The E.N.D.

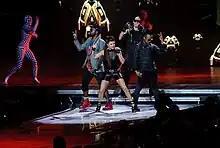
The Black Eyed Peas performing during The E.N.D. World Tour on October 7, 2009

"The E.N.D." was originally set to be released within the second half of 2007, before being postponed indefinitely due to the group members' solo efforts. In October 2008, will.i.am expressed his hopes of releasing the album by the end of the year. However, it was pushed back to March 2009, before ultimately being set for June 9 in the United States. Leading up to the release, a campaign titled "The Countdown to "The E.N.D."" was organized, producing three promotional singles–"Imma Be" on May 19, "Alive" on May 23, and "Meet Me Halfway" on June 2. A double-disc deluxe edition was released simultaneously with the standard edition; in the US, it was released exclusively at Target stores. The album and its deluxe edition were promoted by a Target commercial featuring the group perform "I Gotta Feeling". The Black Eyed Peas performed at various festivals across the US and Europe from May to September, most notably Wango Tango and the Glastonbury Festival 2009. In addition, the group performed "Boom Boom Pow" on the eighth season finale of "American Idol" on May 20. They promoted the album in Japan by performing "Boom Boom Pow" with Koda Kumi as guests on her tour on May 31, and "I Gotta Feeling" on "Music Station" on June 5.